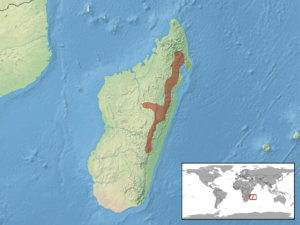
Brookesia thieli est une espèce de sauriens de la famille des Chamaeleonidae.